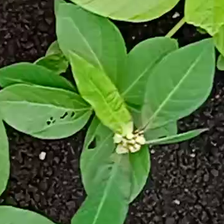
Weed species: Moti_dudhi(Euphorbia_geneculata_L)